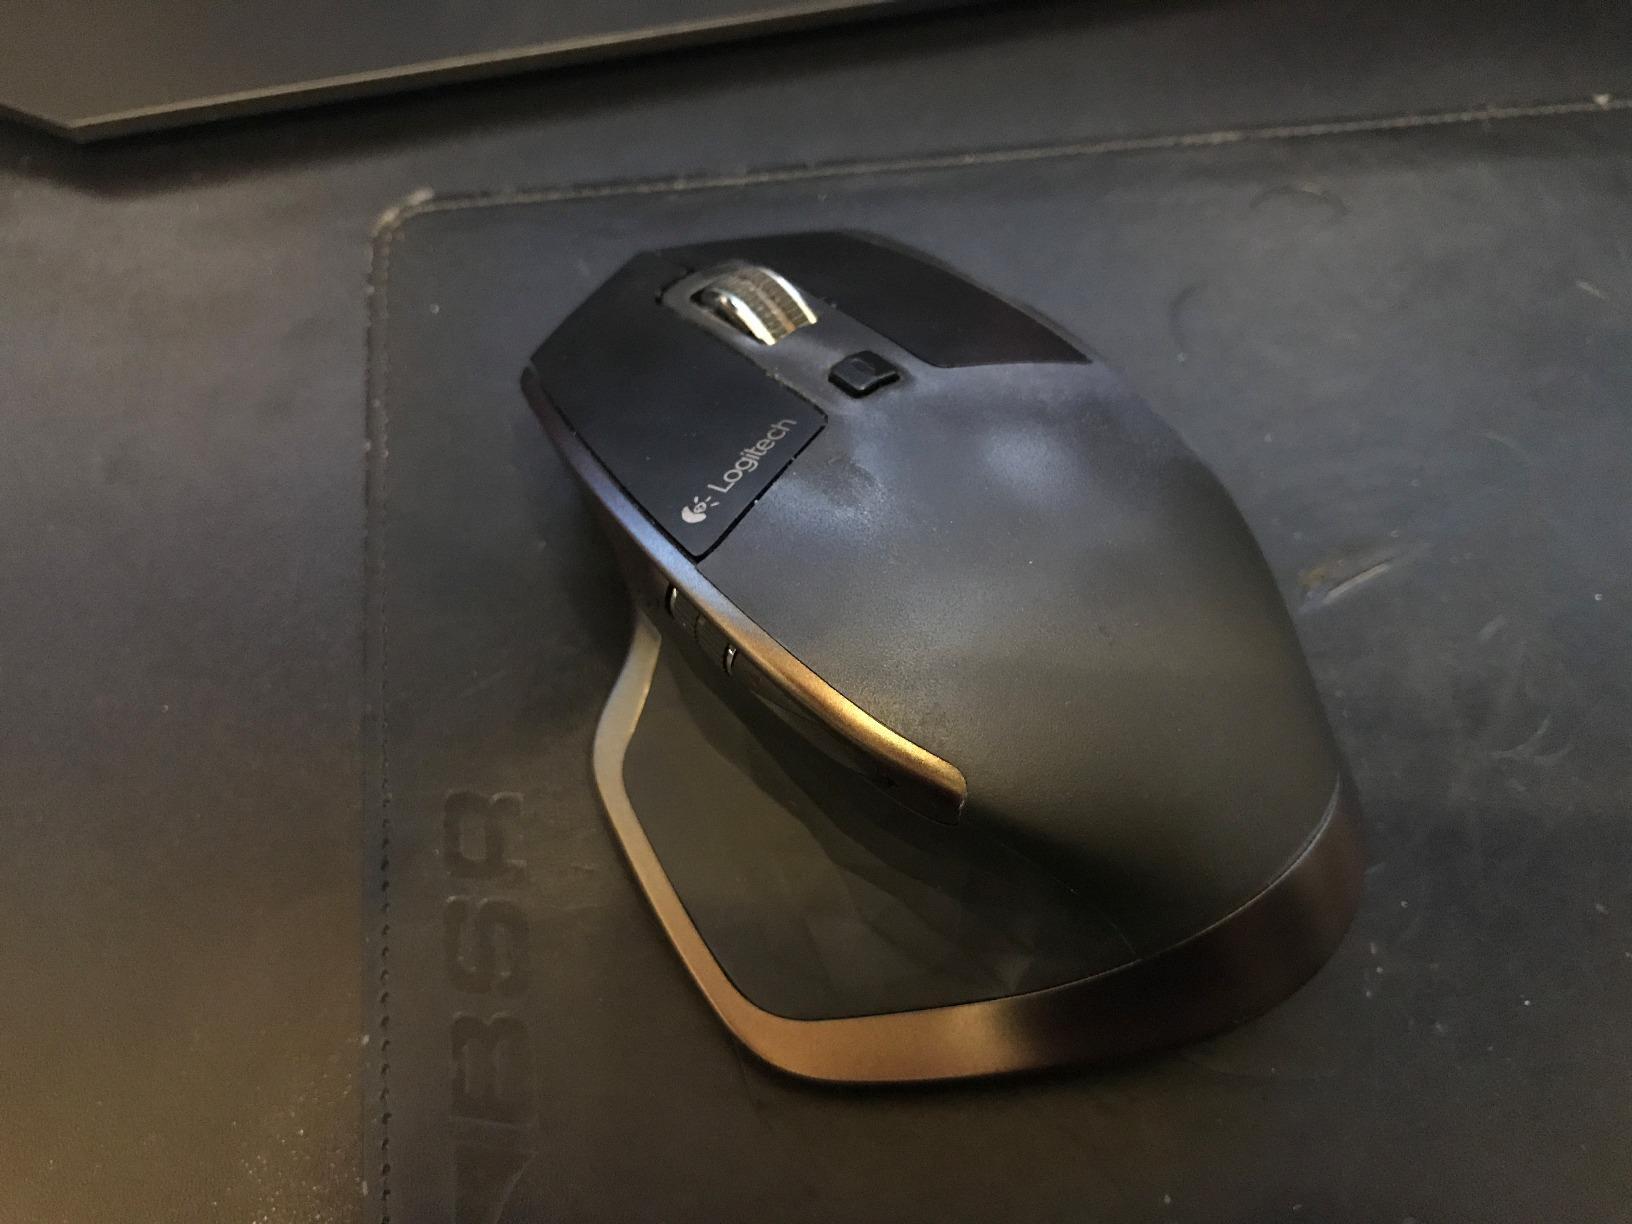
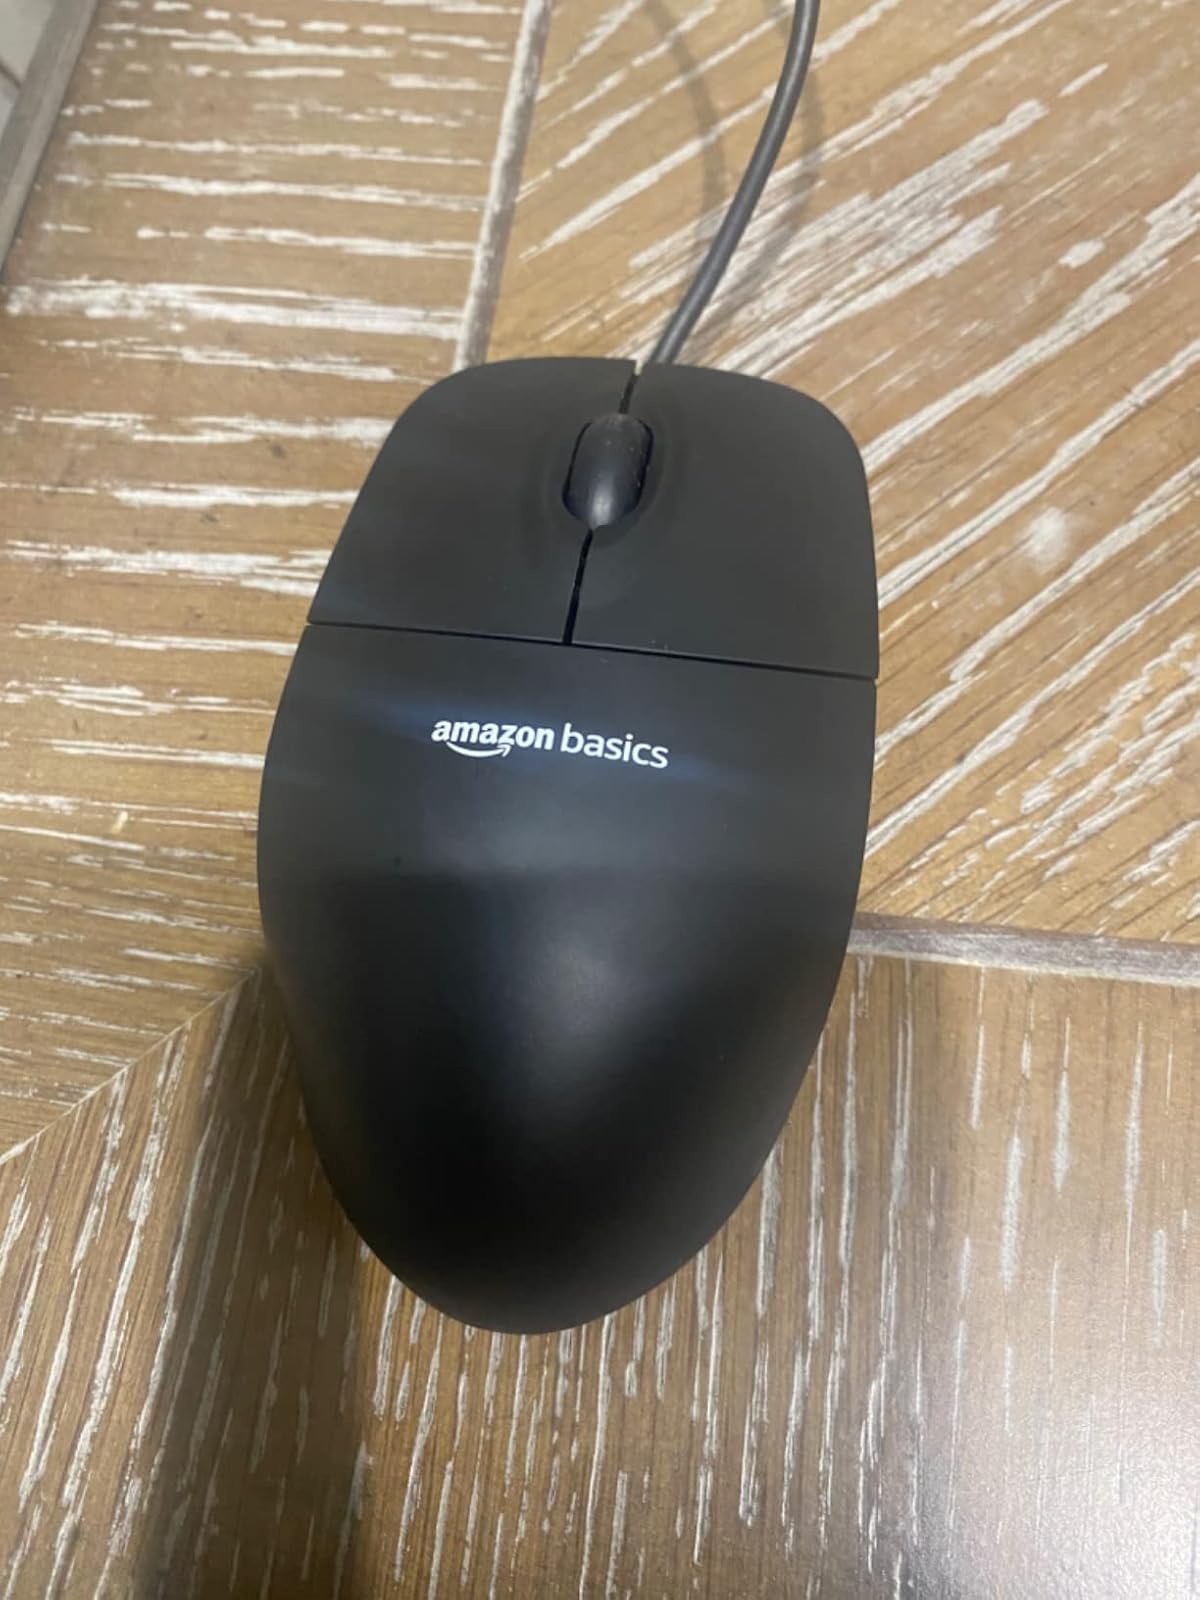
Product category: mouse
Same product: no